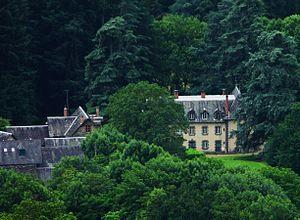
Le Saillant est un lieu-dit français du département de la Corrèze et de la région Nouvelle-Aquitaine.
Le comte Robert Charles de Lasteyrie du Saillant est un historien, archiviste et homme politique français.